1733 Polish–Lithuanian royal election

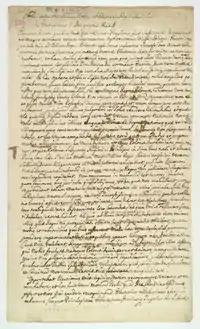
The Act of Abdication of Stanisław I Leszczyński.

In July 1733, Leszczyński appeared in Versailles, and soon afterwards, France assembled a naval force, which was to transport the Pole from Brest to Gdańsk. These preparations, however, were a ruse of Cardinal Andre-Hercule de Fleury, who did not want to risk a conflict with England. Therefore, Leszczyński, disguised as a merchant named Ernest Bromback, accompanied by French Army officer Dandelot, reached Poland by land, after a trip through Germany.